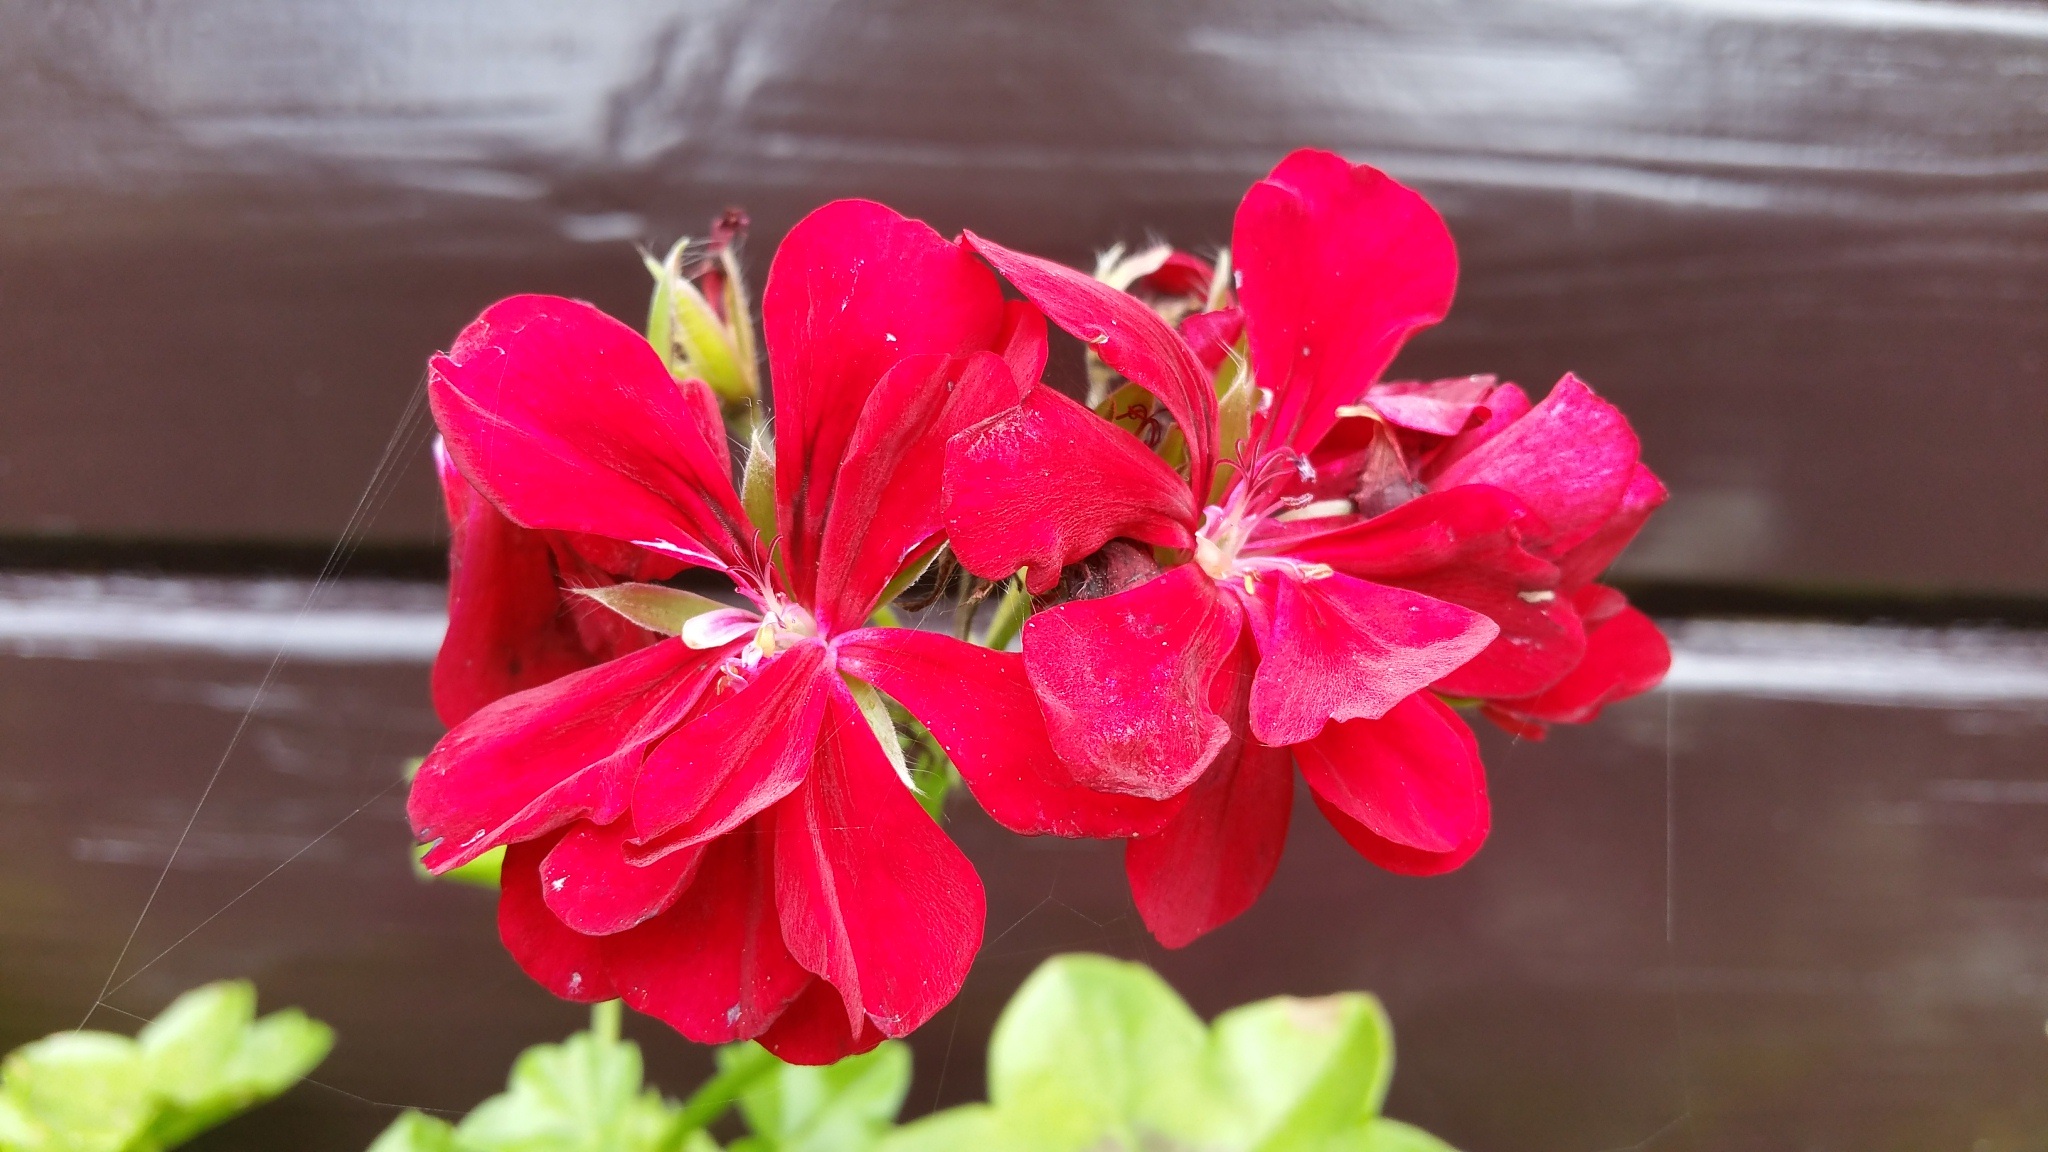
nature, blossom, plant, photography, leaf, flower, petal, red, botany, pink, flora, close up, geranium, shrub, macro photography, flowering plant, red geranium, land plant